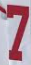
Number: 7